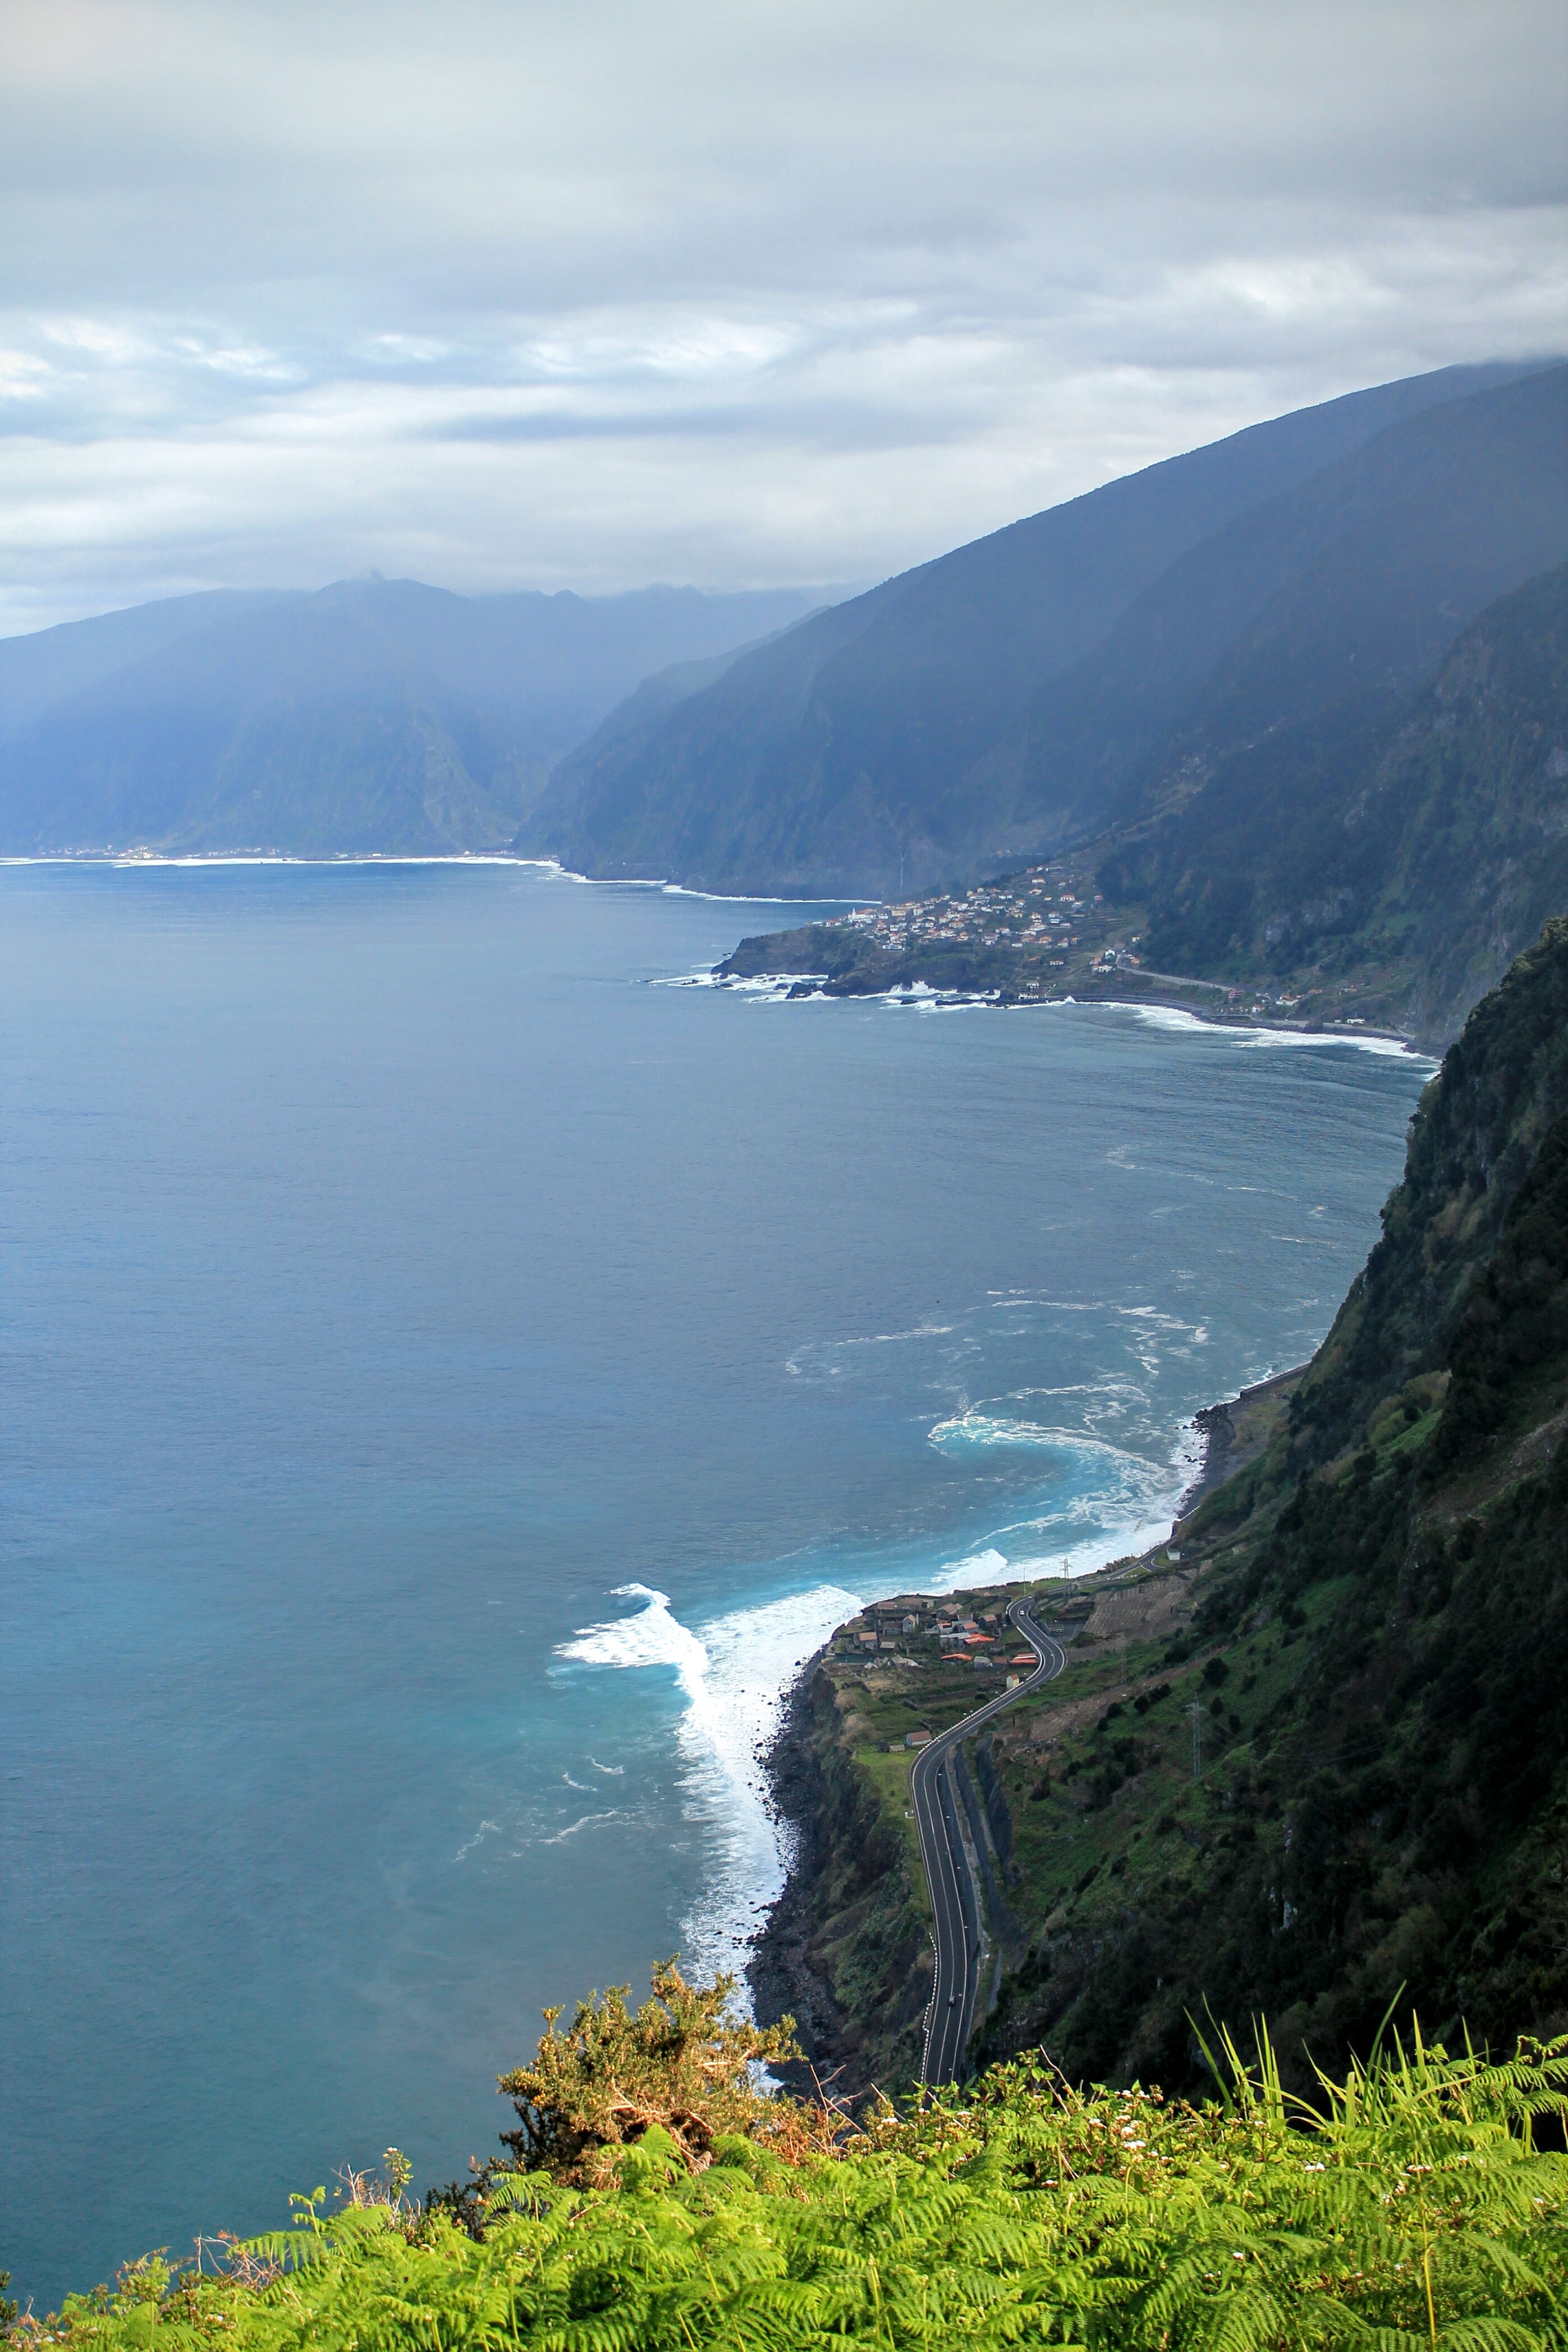
landscape, sea, coast, nature, mountain, lake, mountain range, cliff, bay, island, fjord, reservoir, terrain, body of water, rocks, mountains, mar, loch, crater lake, serra, landform, geographical feature, atmospheric phenomenon, glacial landform